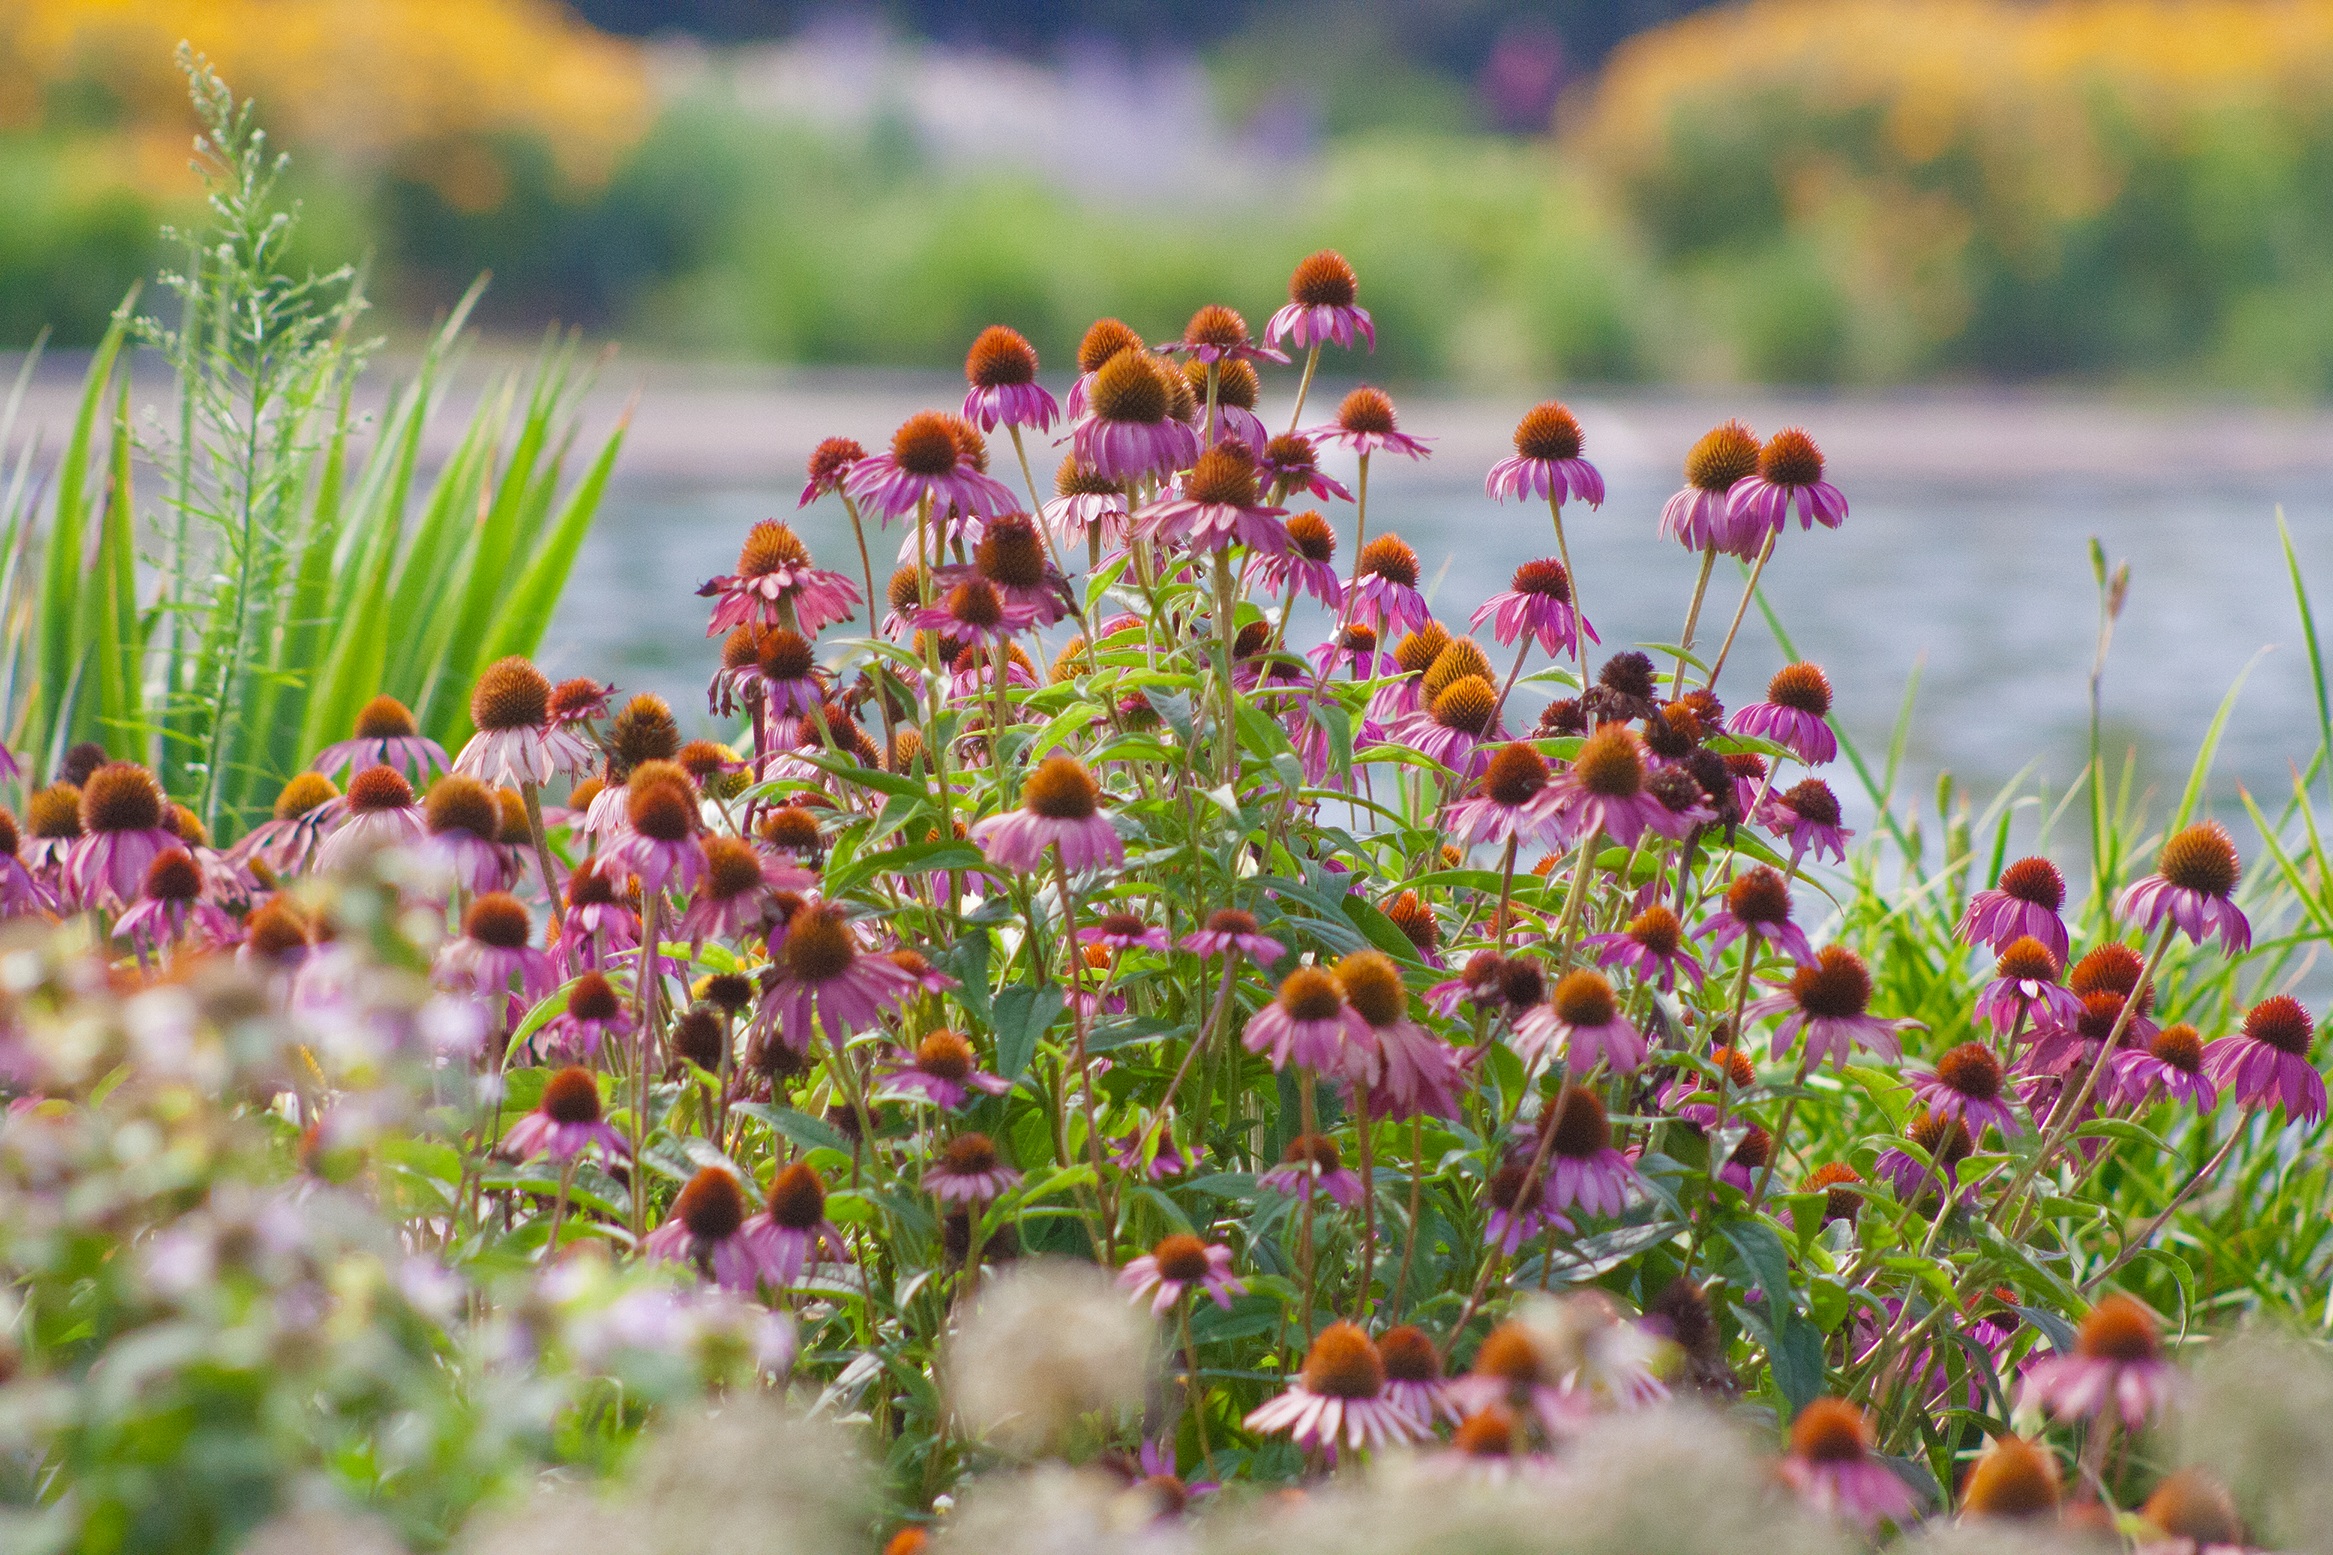
nature, grass, blossom, plant, field, lawn, meadow, prairie, leaf, flower, petal, wildlife, autumn, botany, flora, wildflower, flowers, grassland, habitat, macro photography, flowering plant, daisy family, natural environment, land plant